Stephen Hansen

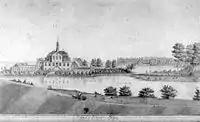
Stephen Hansen's Hellebækgård from 1747 as it appeared prior to the rebuilding in 1768

In 1743, Hansen purchased Hellebækgård and the Hammermøllen industrial enterprise which was in a state of neglect. He expanded the factory and improved operations. He obtained a 20-year monopoly on the manufacture of rifles in Denmark and benefited tremendously from the Seven Year War (1756–1763)when he supplied rifles for the Danish army in Holstein. In 1761, he was appointed to General War Commissioner.